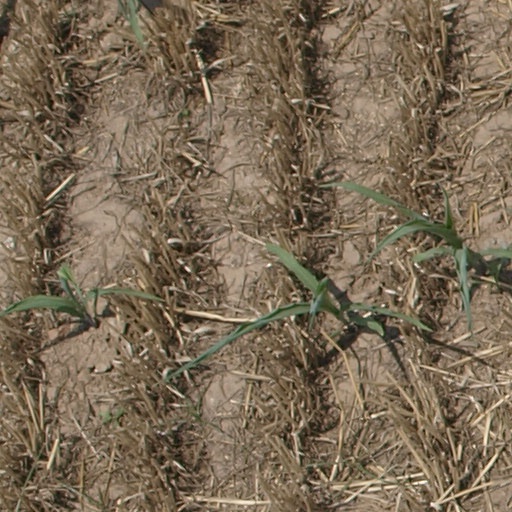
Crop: maize; corn